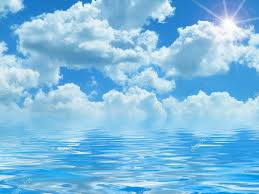
Weather: sun or clear